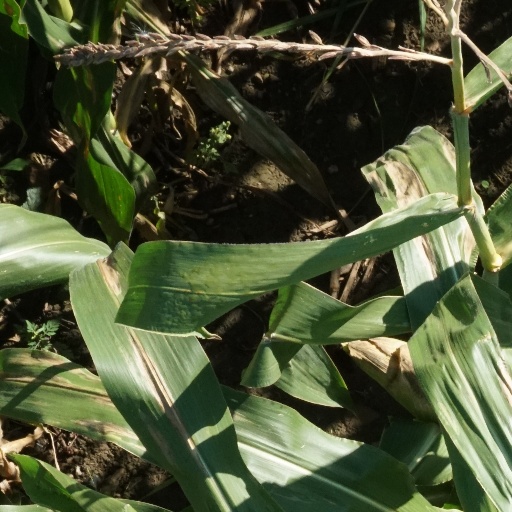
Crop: maize; corn